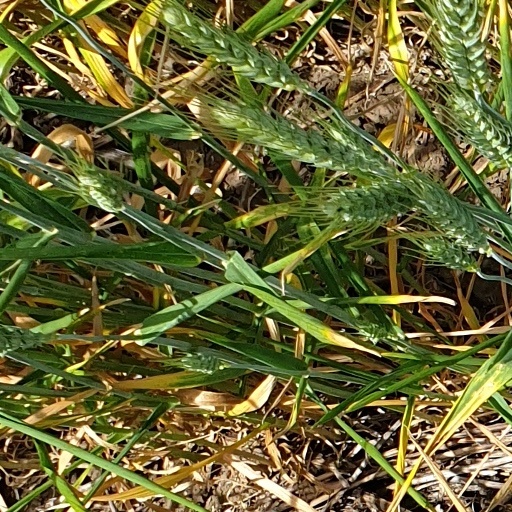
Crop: wheat